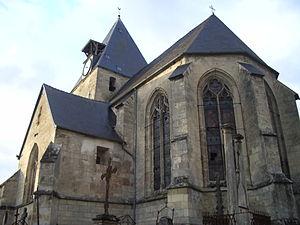
L'église Saint-Pierre de Festieux est une église située à Festieux, en France.
Festieux [fetiœ] est une commune française située dans le département de l'Aisne, en région Hauts-de-France.